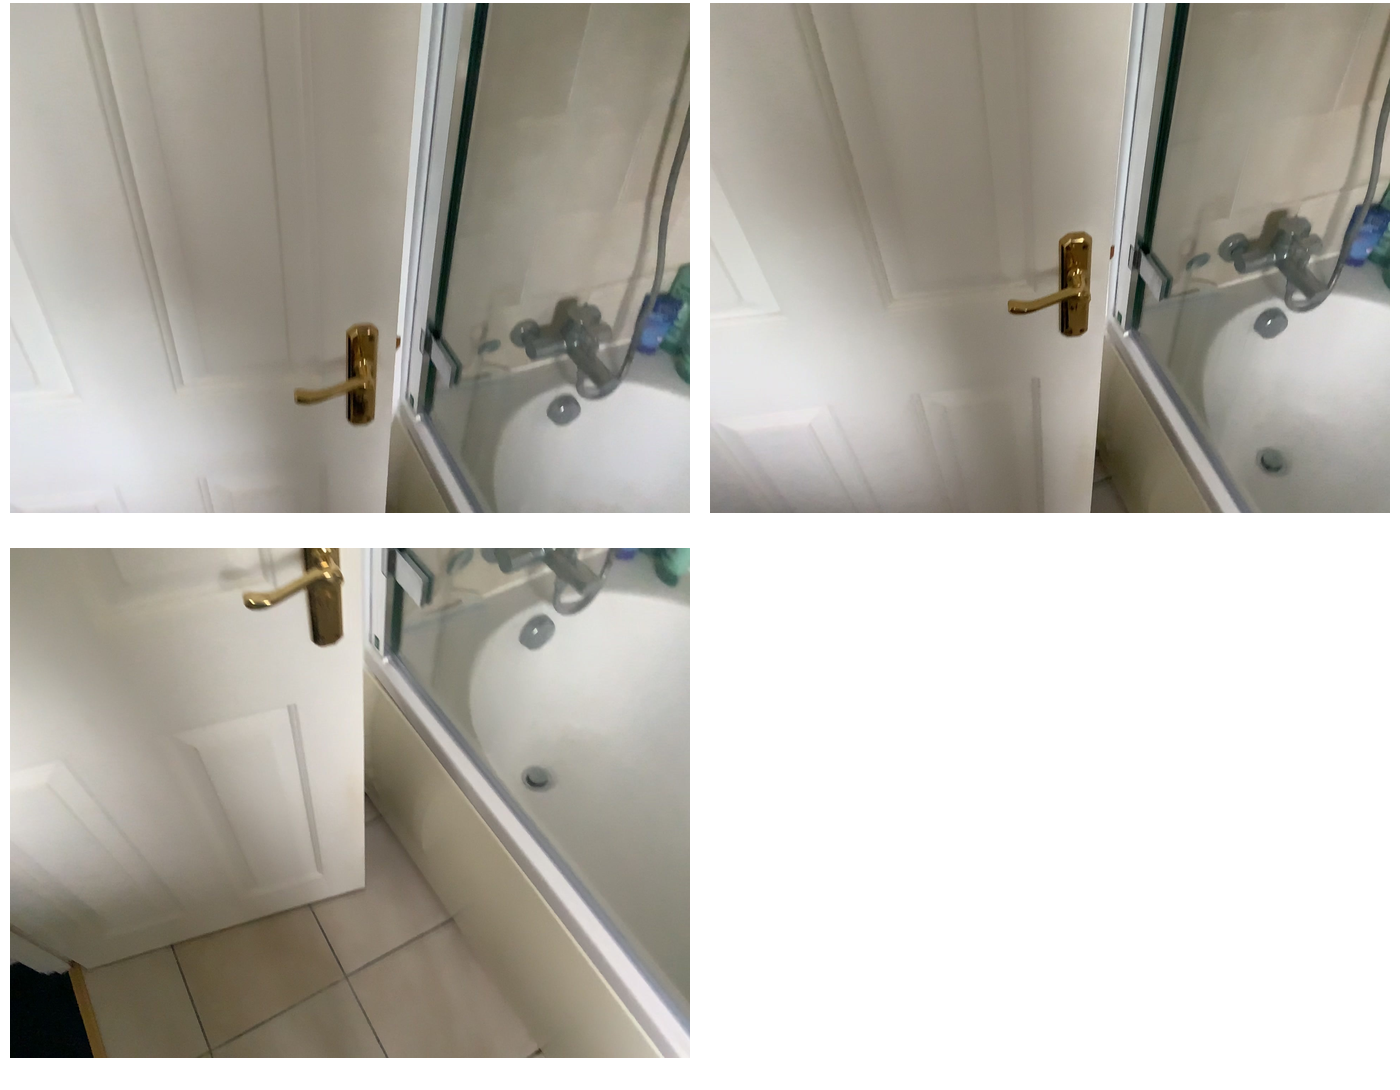Task instruction: Open the door.
Answer: {"task_instruction": "Open the door.", "nodes": ["handle", "door"], "edges": [{"functional_relationship": "openorclose", "object1": "handle", "object2": "door", "spatial_relations": ["right_of", "in_front_of", "close"], "is_touching": true}], "action_type": "pull", "function_type": "open_close_control"}